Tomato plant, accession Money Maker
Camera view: horizontal (90 deg, fisheye); turntable rotation: 120 degrees
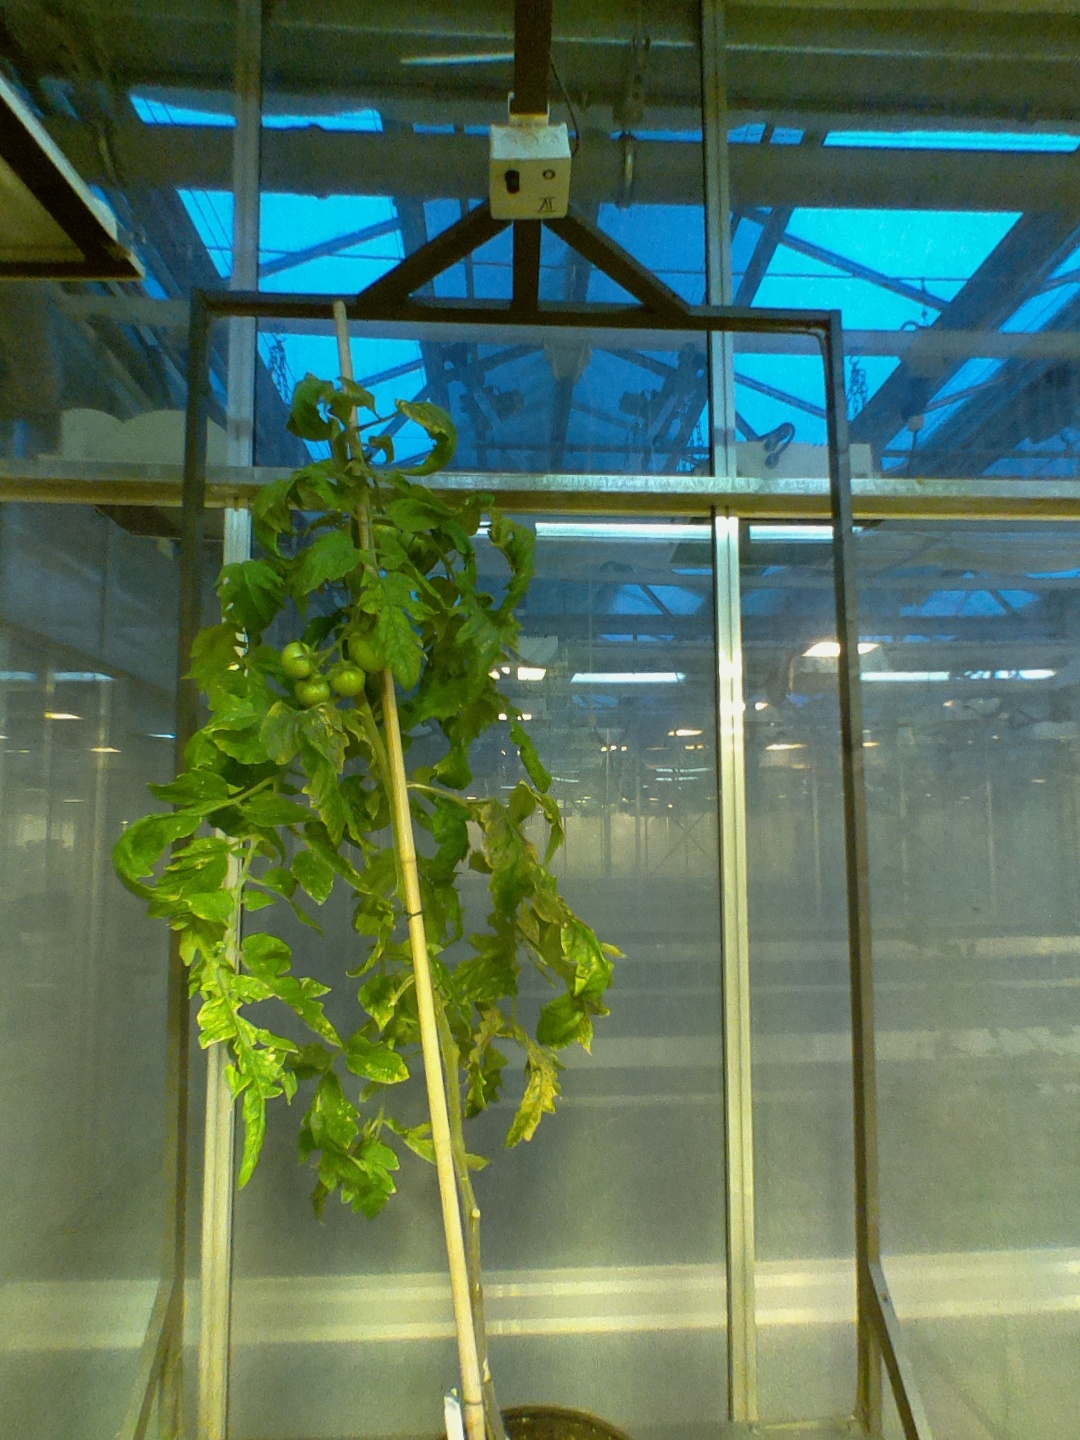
BBCH growth stage 77: 70%-80% of final fruit size